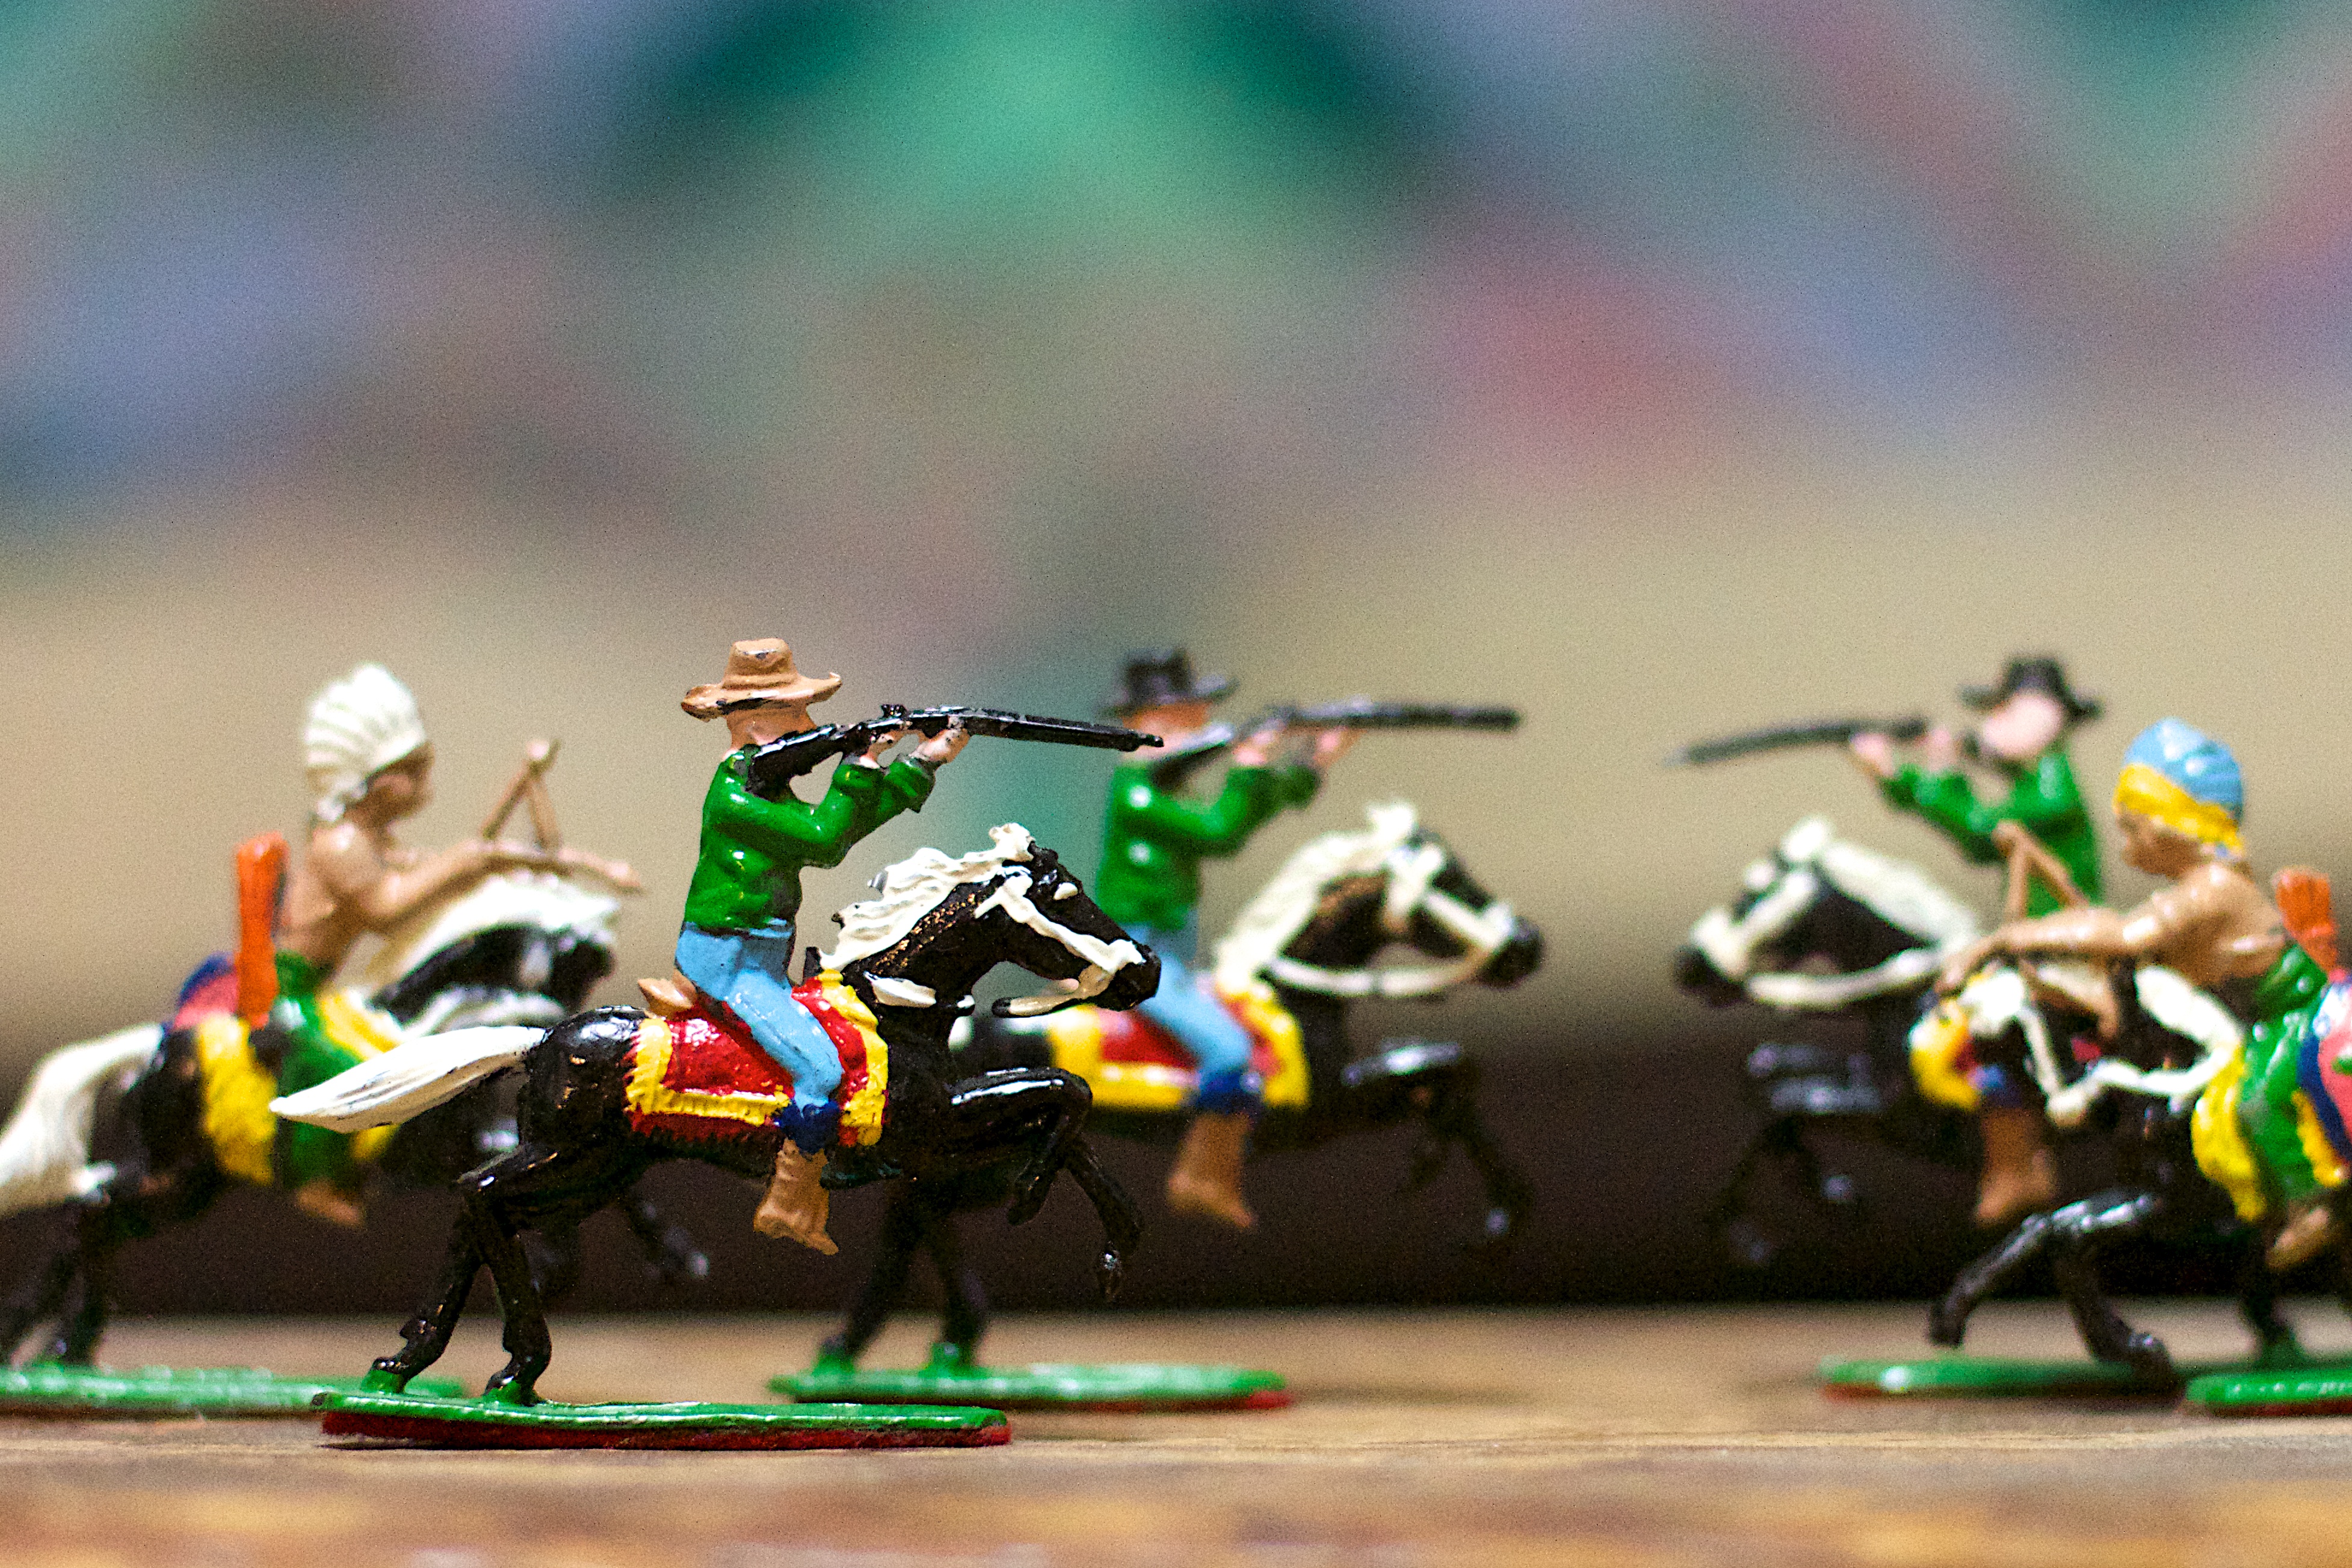
toy, racing, jockey, race track